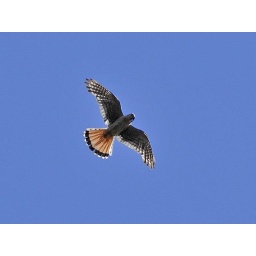
This bird was soaring above the field east of the Cooper's Hawk nest with others like it. 6/18